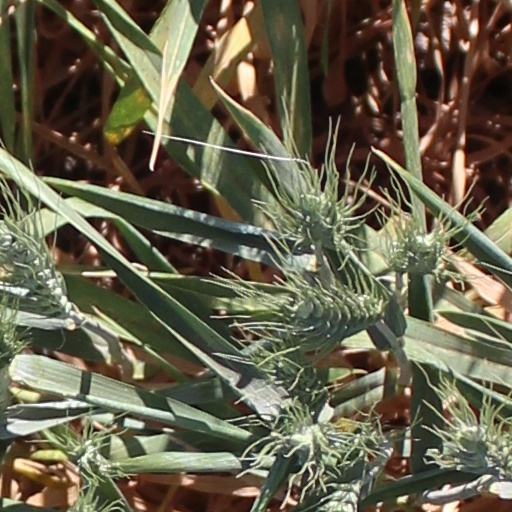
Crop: wheat